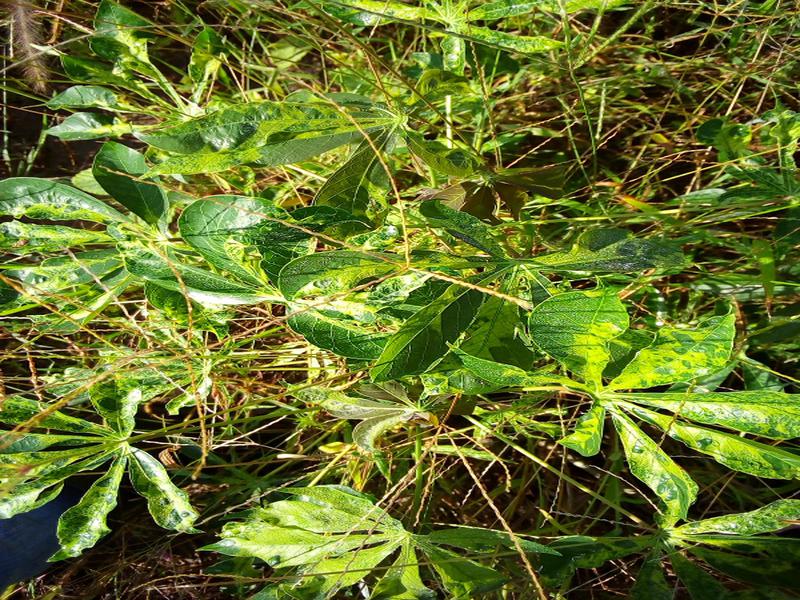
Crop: cassava
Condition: mosaic_disease